2008 Summer Olympics opening ceremony

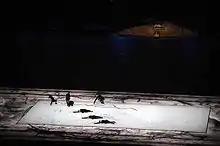
Dancers painting on the scroll

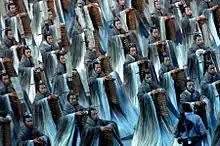
The disciples of Confucius chanted a famous quote from the "Analects", translated as "All those within the four seas can be considered his brothers."

At the prelude to the section, "Beautiful Olympics", a short film, was screened depicting the making of paper, another of the Four Great Inventions, ending with a rolled-up scroll painting to set the stage for the next segment. Ceramics, porcelain vessels and other Chinese fine arts artifacts were beamed on a giant LED scroll, representing the first of the Four Great Inventions of China, paper, and displaying animated graphics, slowly unfurling. At its center was a piece of white canvas paper, which then ushered in a performance of black-costumed dancers whose hands hid brushes that had been dipped in ink. They performed a dance while leaving their trails on the block of white paper, reminiscent of Chinese ink and wash painting. This was accompanied by the sounds of the guqin, China's ancient seven-string zither, as played by Chen Leiji (S: 陈雷激, T: 陳雷激, P: "Chén Léijī"). The LED scroll then showed an old, rare painting by Wang Ximeng.